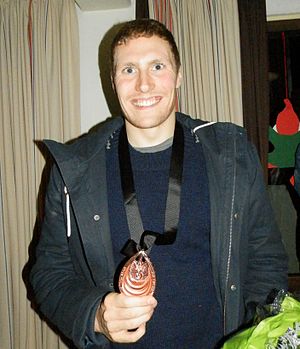
Betydningsfulde færinger
Pál Joensen
Der er mange betydningsfulde færinger, som har påvirket udviklingen på Færøerne i tidens løb. Færøernes lille befolkning betyder, at enkeltpersoners indsats kan have markant indflydelse på samfundets politiske, økonomiske og kulturelle forhold. En del færinger har desuden opnået berømmelse også uden for øerne selv.